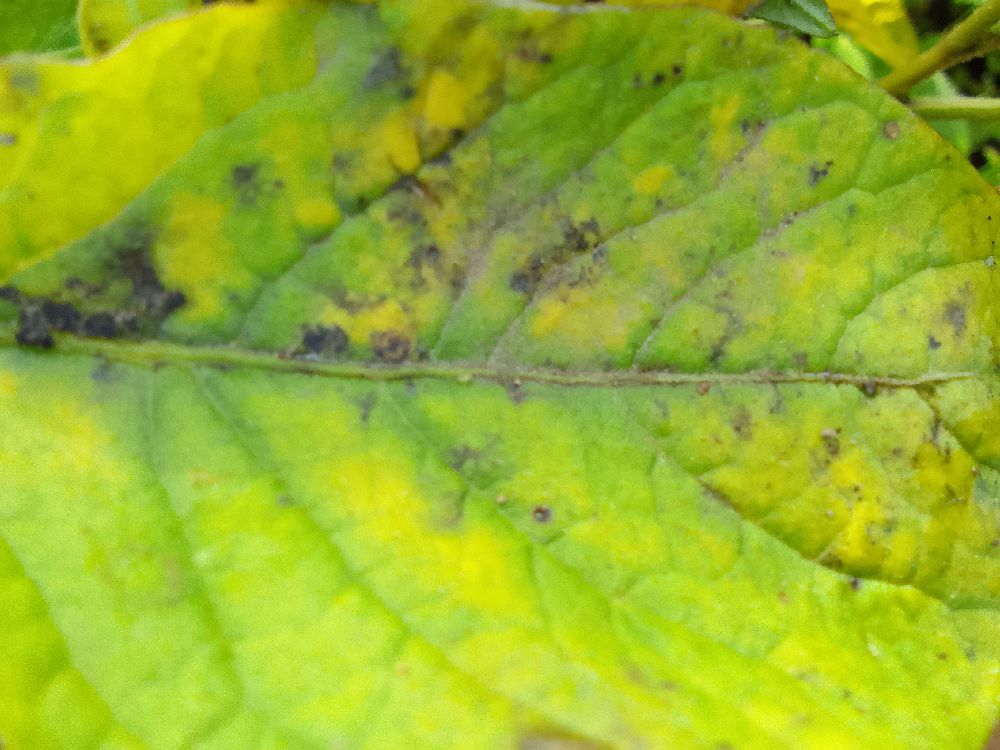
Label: Early blight